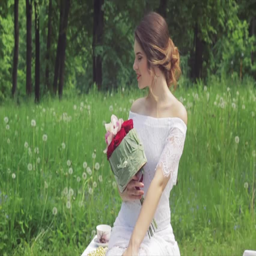
red wedding bouquet in hands of the bride